Flag of Italy

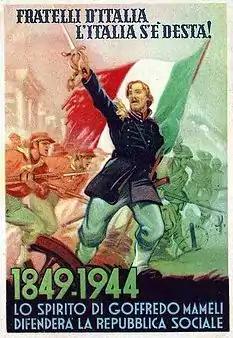
and Goffredo Mameli remembered together with the period of the unification of Italy on a propaganda poster of the Italian Social Republic. In the background, a tricolour is waving.

Italy entered World War I in 1915 with the aim of completing national unity, and for this reason, the Italian intervention in World War I is also considered the Fourth Italian War of Independence in a historiographical perspective that identifies in the latter the conclusion of the unification of Italy, whose military actions began during the revolutions of 1848 with the First Italian War of Independence. King Victor Emmanuel III of Italy, the day the Kingdom of Italy entered the war, appeared from the balcony of the Quirinal Palace while waving the tricolour shouting "Long live Italy". Victor Emmanuel III then made an official proclamation shortly before leaving for the Italian war front, which read, in its final part: